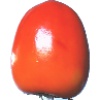
Label: kaki